Scramjet

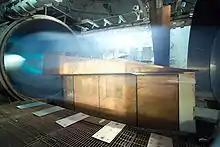
Test of Pratt & Whitney Rocketdyne SJY61 scramjet engine for the Boeing X-51

The performance of a launch system is complex and depends greatly on its weight. Normally craft are designed to maximise range (formula_2), orbital radius (formula_2) or payload mass fraction (formula_4) for a given engine and fuel. This results in tradeoffs between the efficiency of the engine (takeoff fuel weight) and the complexity of the engine (takeoff dry weight), which can be expressed by the following: